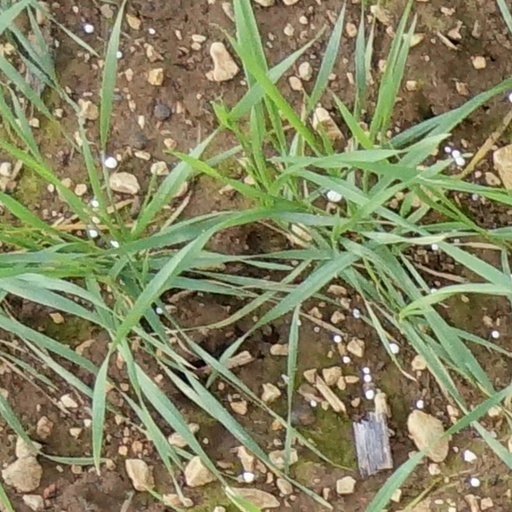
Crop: wheat